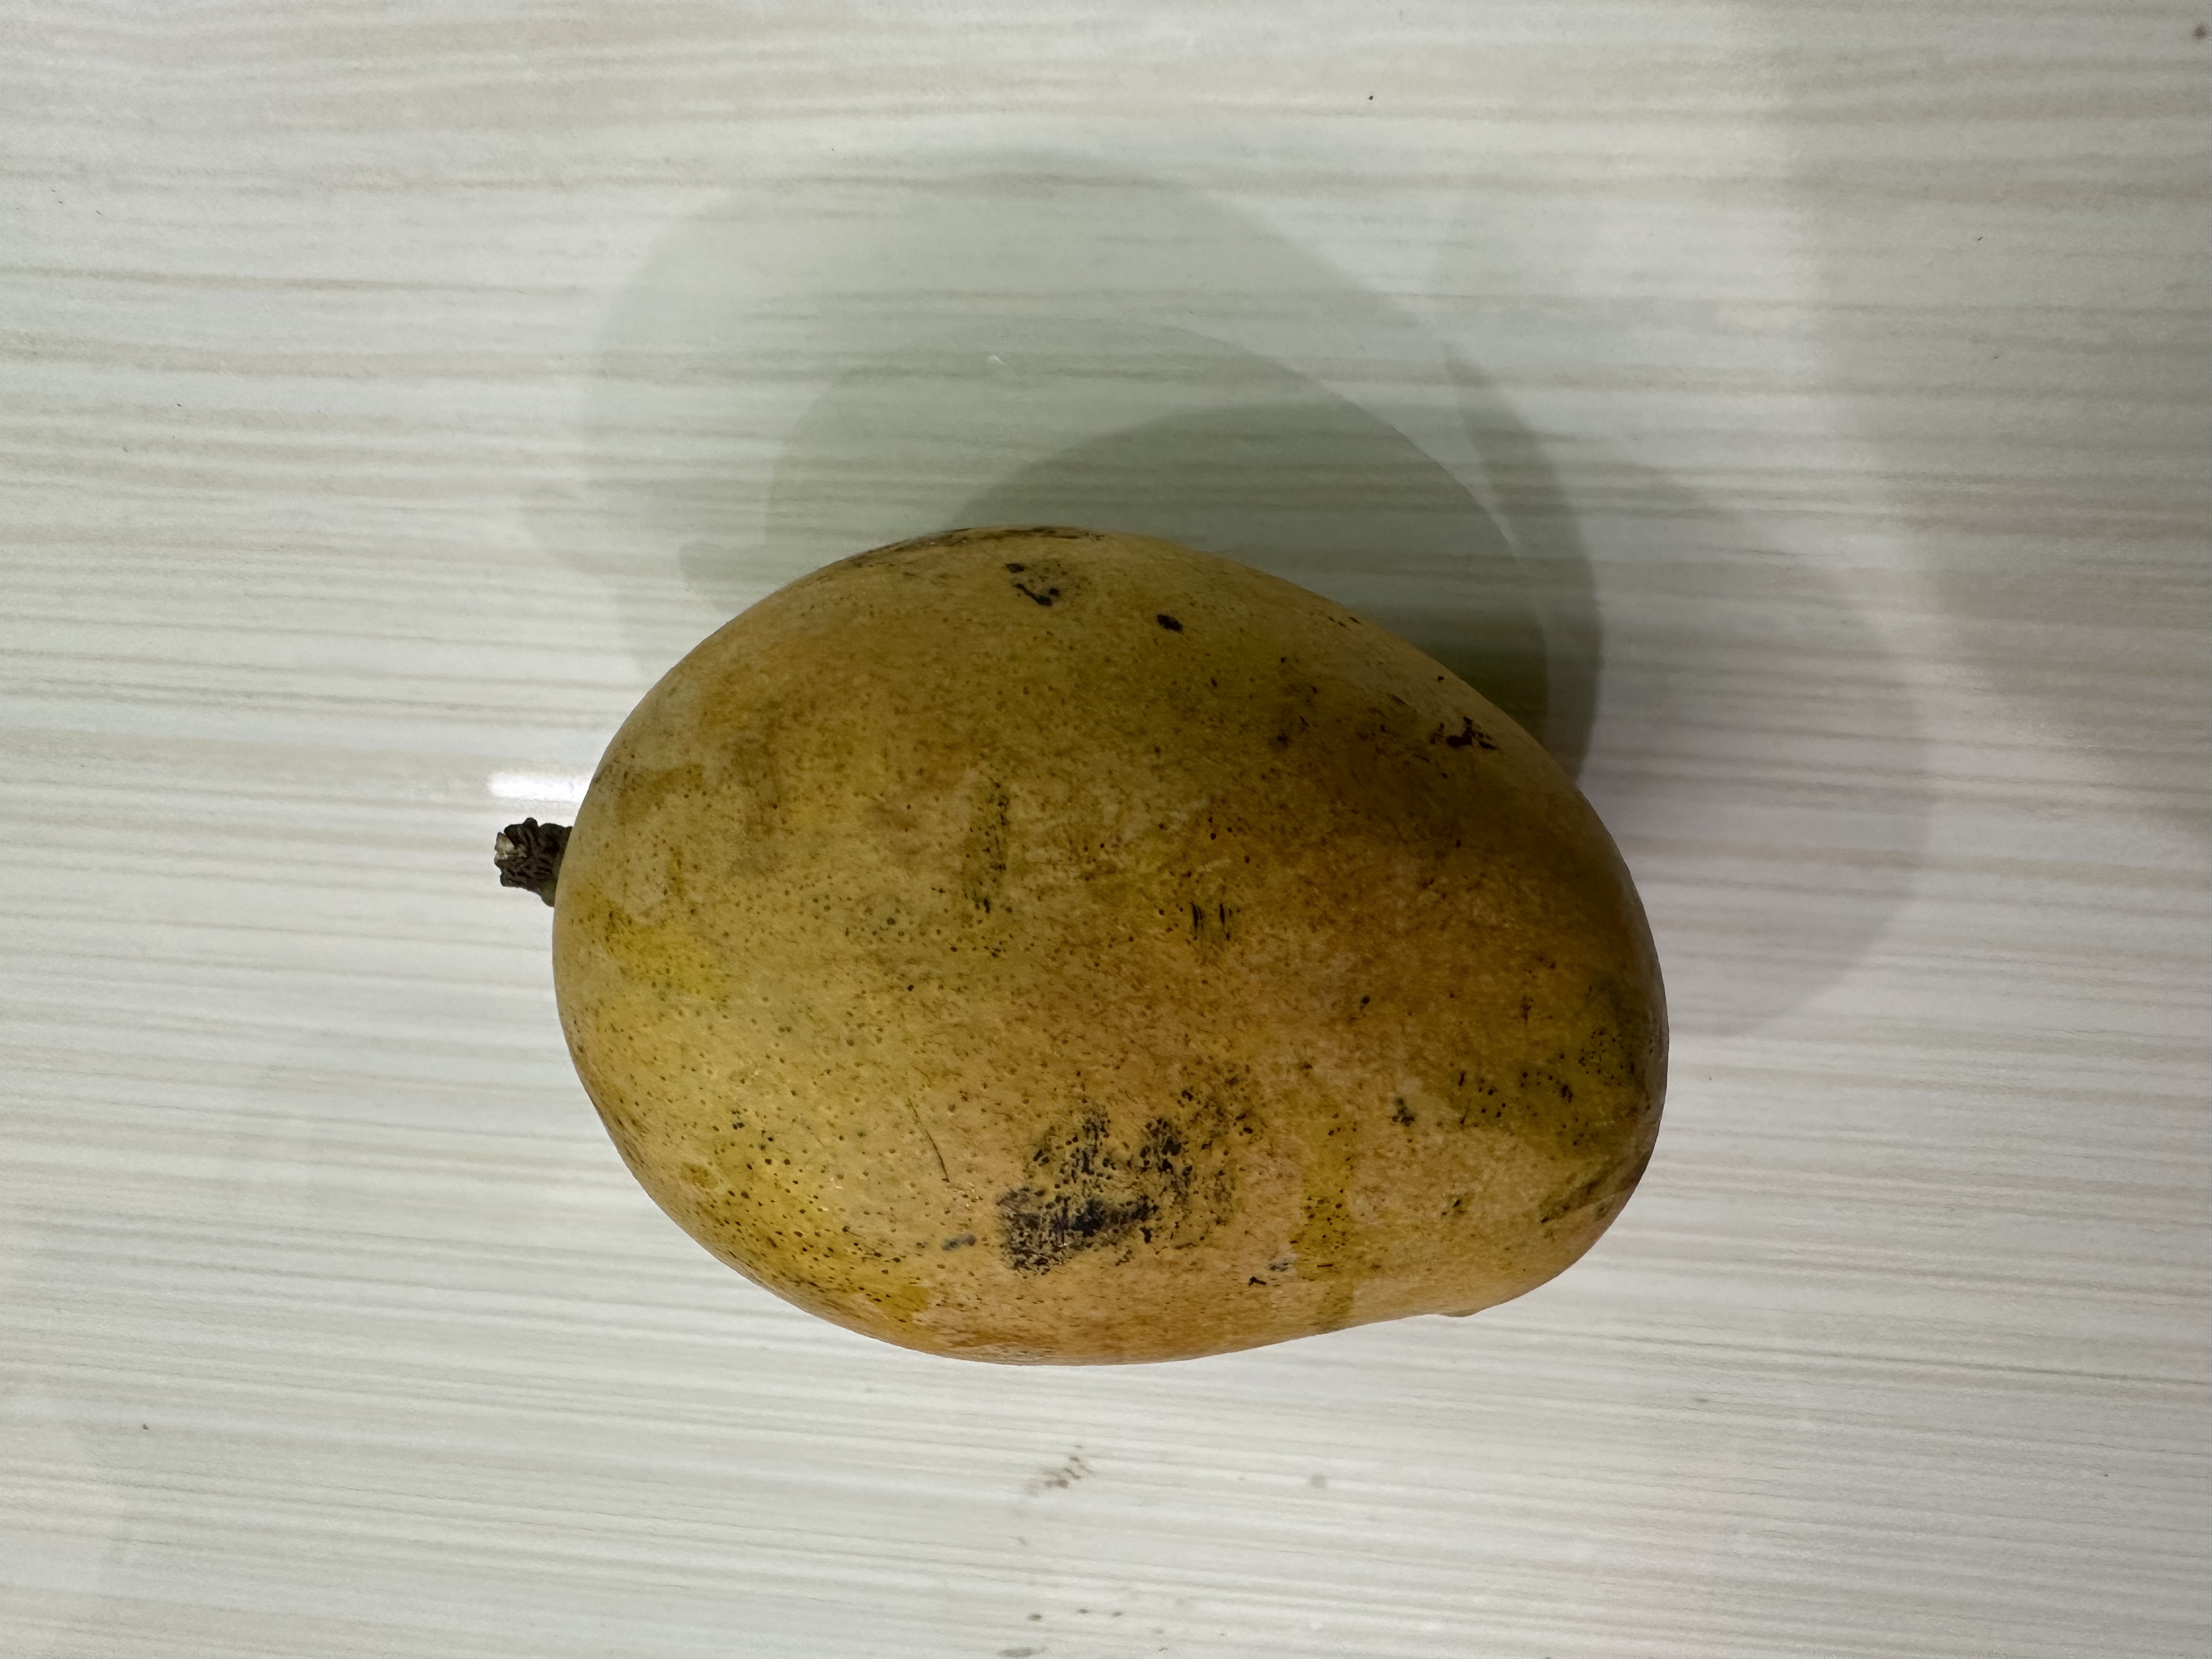
Mango variety: Nilambori